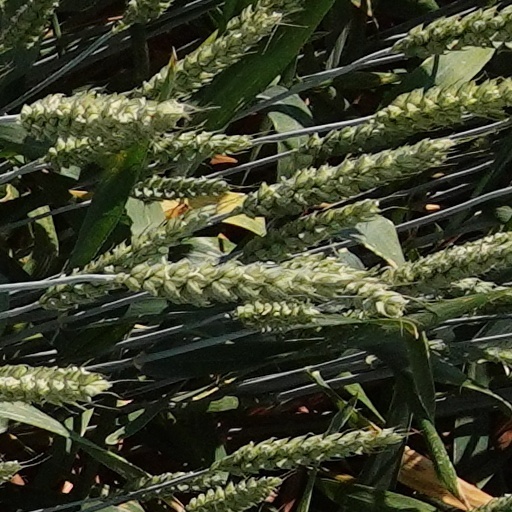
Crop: wheat